Granada

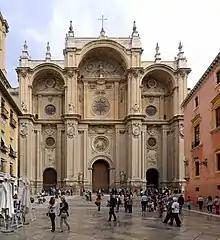
Cathedral of Granada, south portal

The Alhambra is a fortified palace complex located on the Sabika hill, an outcrop of the Sierra Nevada which overlooks the city of Granada. It is one of the most famous monuments of Islamic architecture and one of the best-preserved palaces of the historic Islamic world, in addition to containing notable examples of Spanish Renaissance architecture. It is one of Spain's major tourist attractions and a UNESCO World Heritage Site since 1984.